Bendigo Town Hall

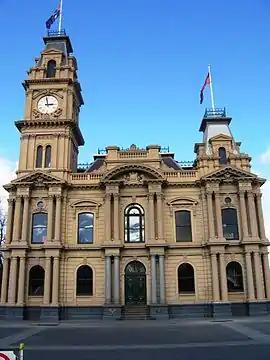
The hall in 2008

In 2003, the Bendigo Town Hall was returned to its 19th-century splendour after an extensive restoration and renovation program including plasterworks, murals and gold leaf worked by artists and artisans.